Mary Roach

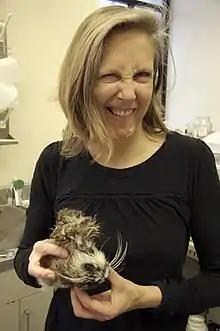
Mary Roach with a cat head, 2010

After college, Roach moved to San Francisco, California, and spent a few years working as a freelance copy editor. Her writing career began in the public affairs office of the San Francisco Zoological Society, producing press releases on topics such as wart surgery on elephants. On her days off from the SFZS, she wrote freelance articles for San Francisco Chronicle's Sunday magazine, "Image".